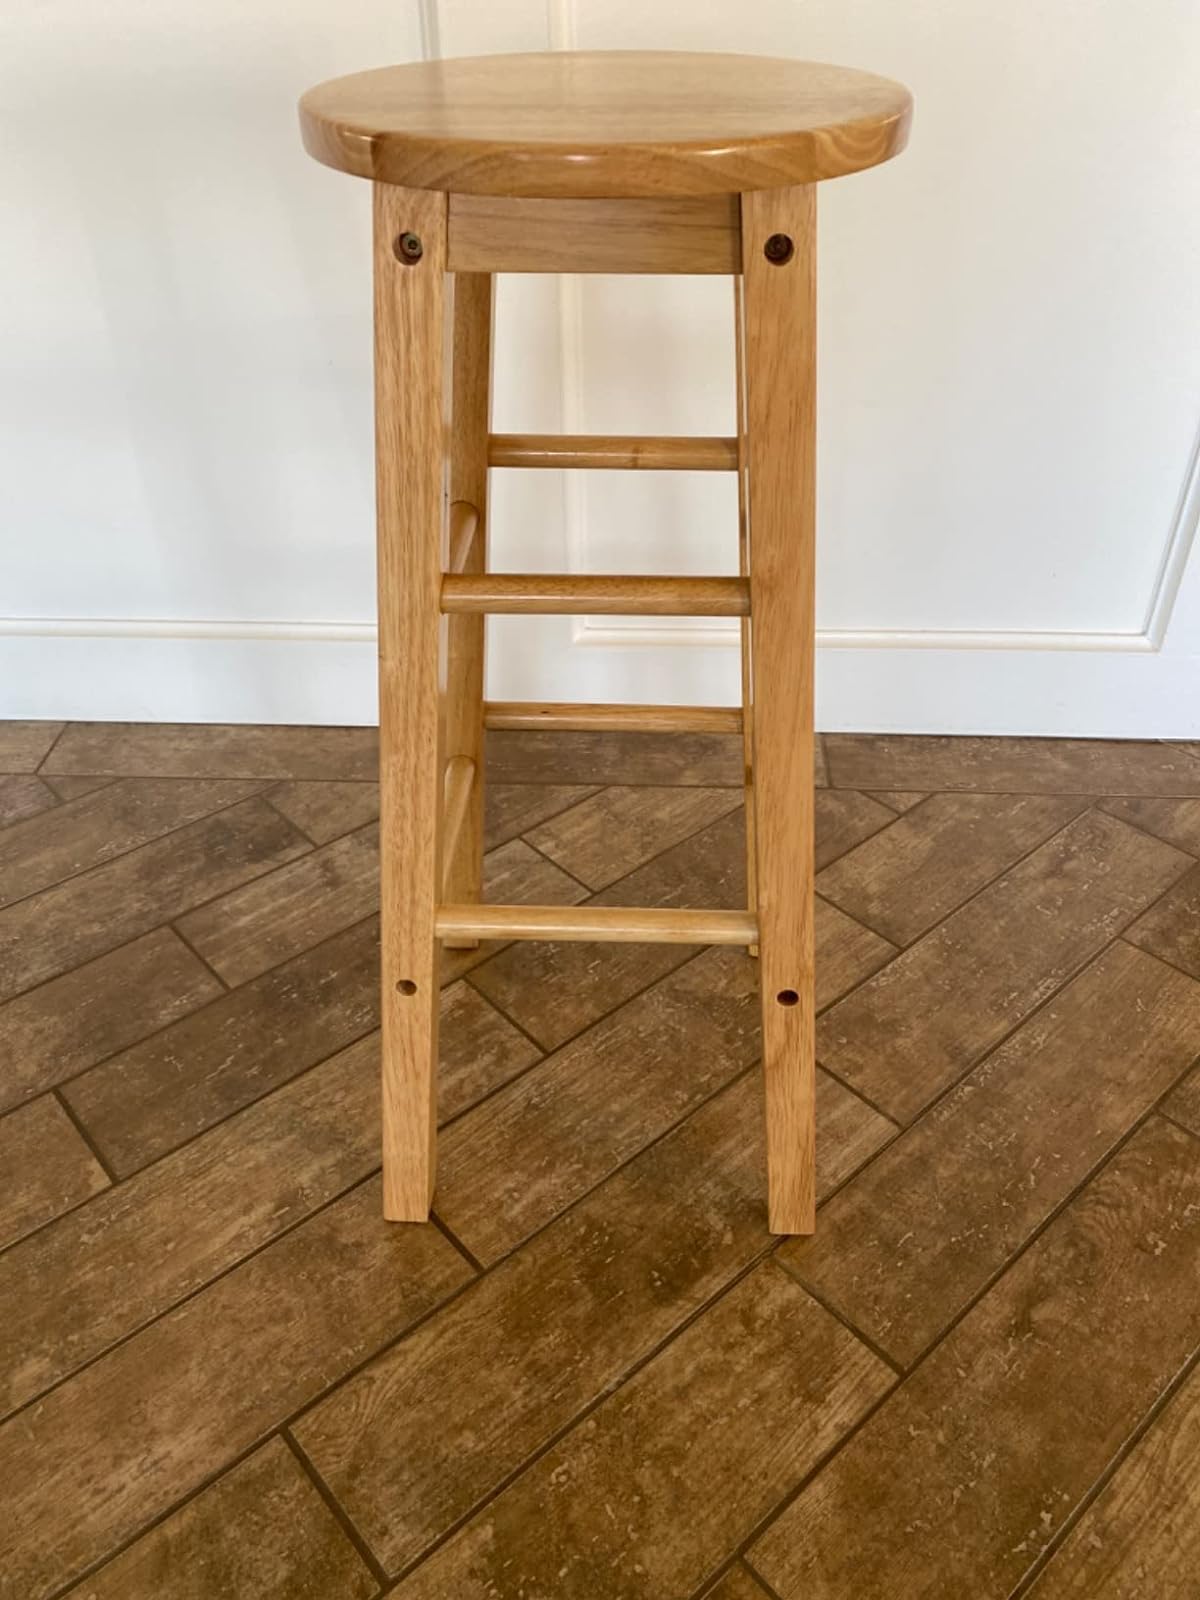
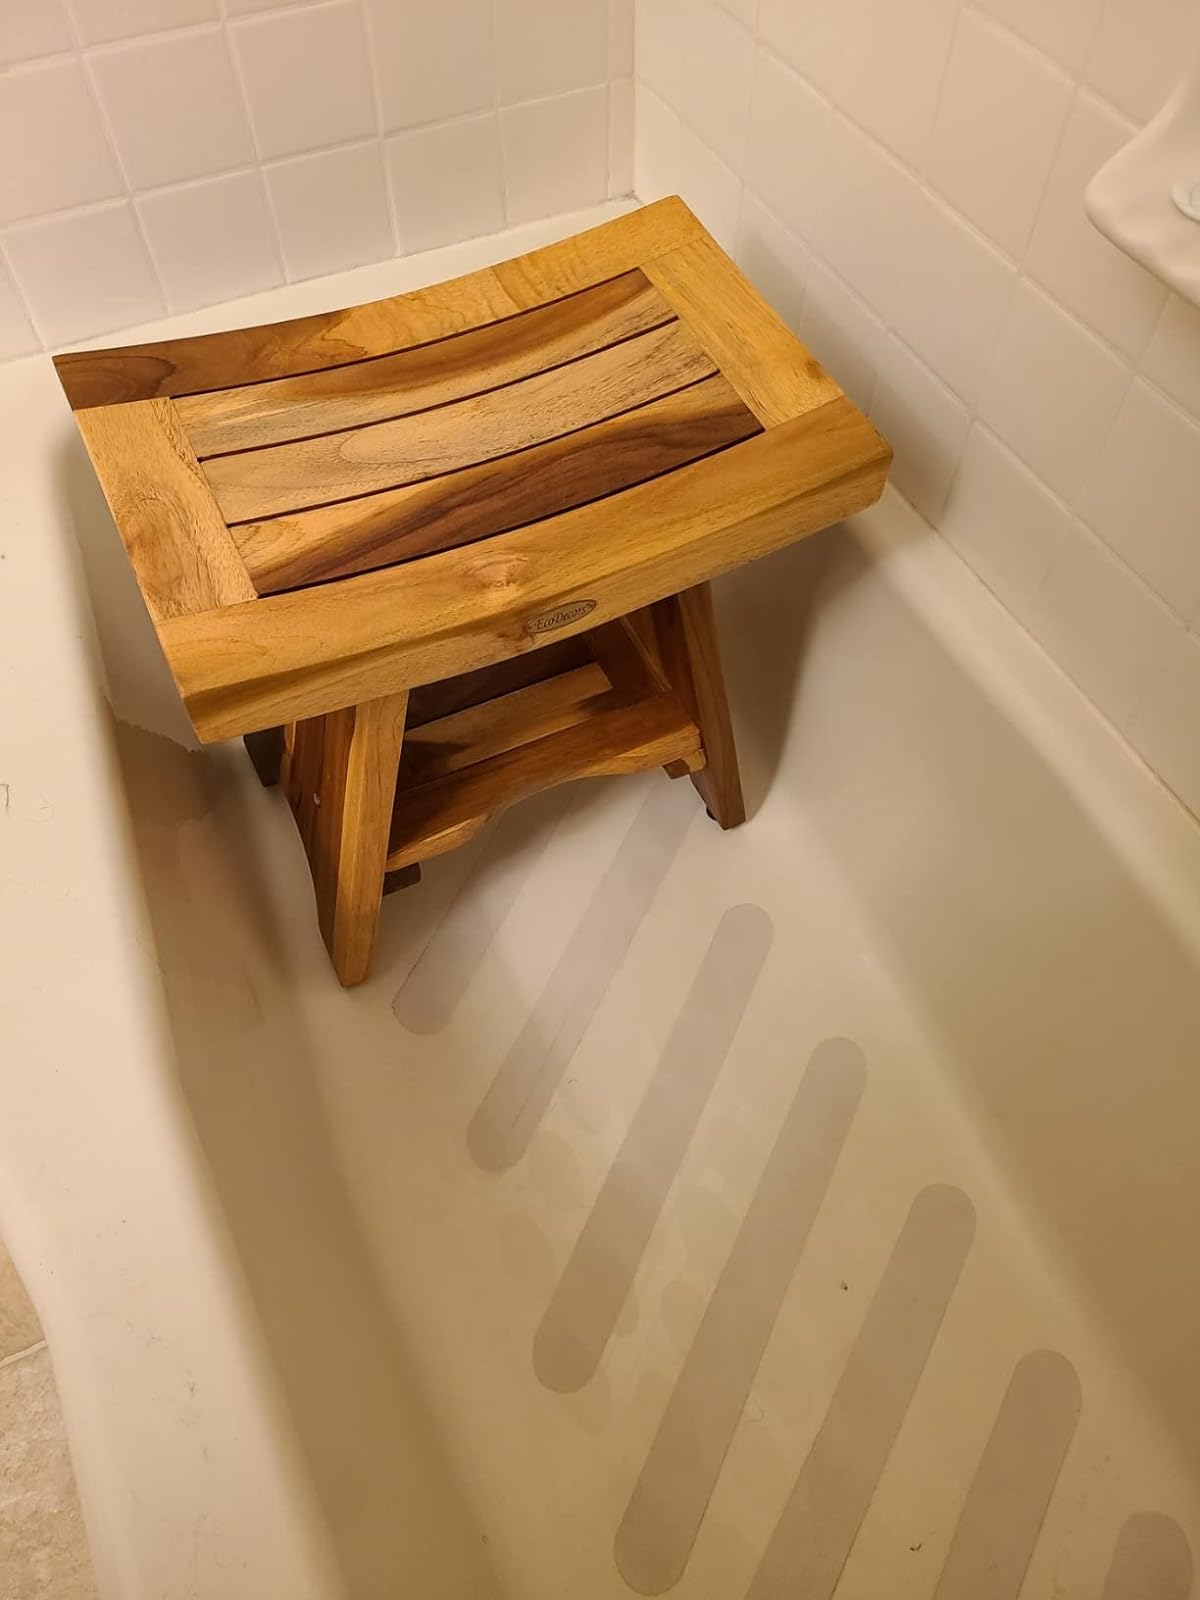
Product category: stool
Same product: no